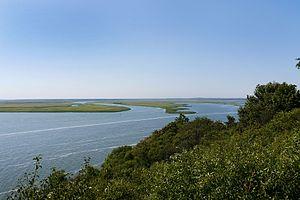
Wolin est une île de 245 km² appartenant à la Pologne et située dans le sud de la mer Baltique, au large de la côte poméranienne. Avec l’île d’Usedom dont elle est séparée par le détroit de Świna, elle ferme la lagune de Szczecin. Elle est séparée du continent par le détroit de Dziwna et par les baies de Kamieński et de Szczecin.